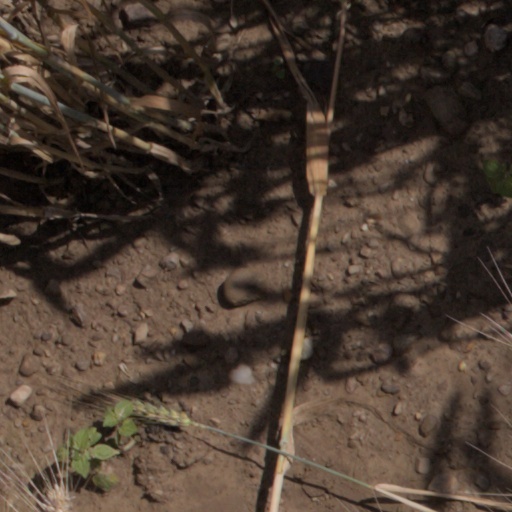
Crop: wheat